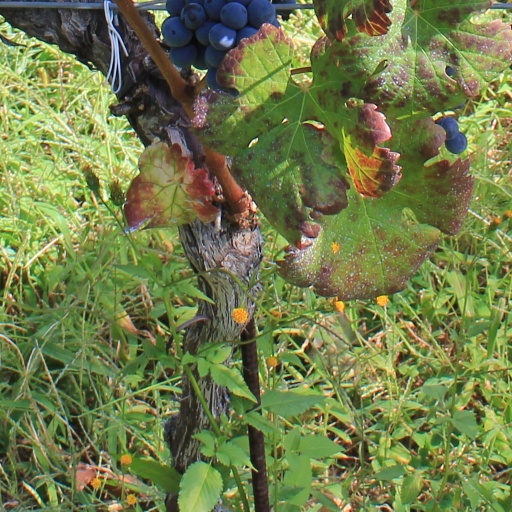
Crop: grape